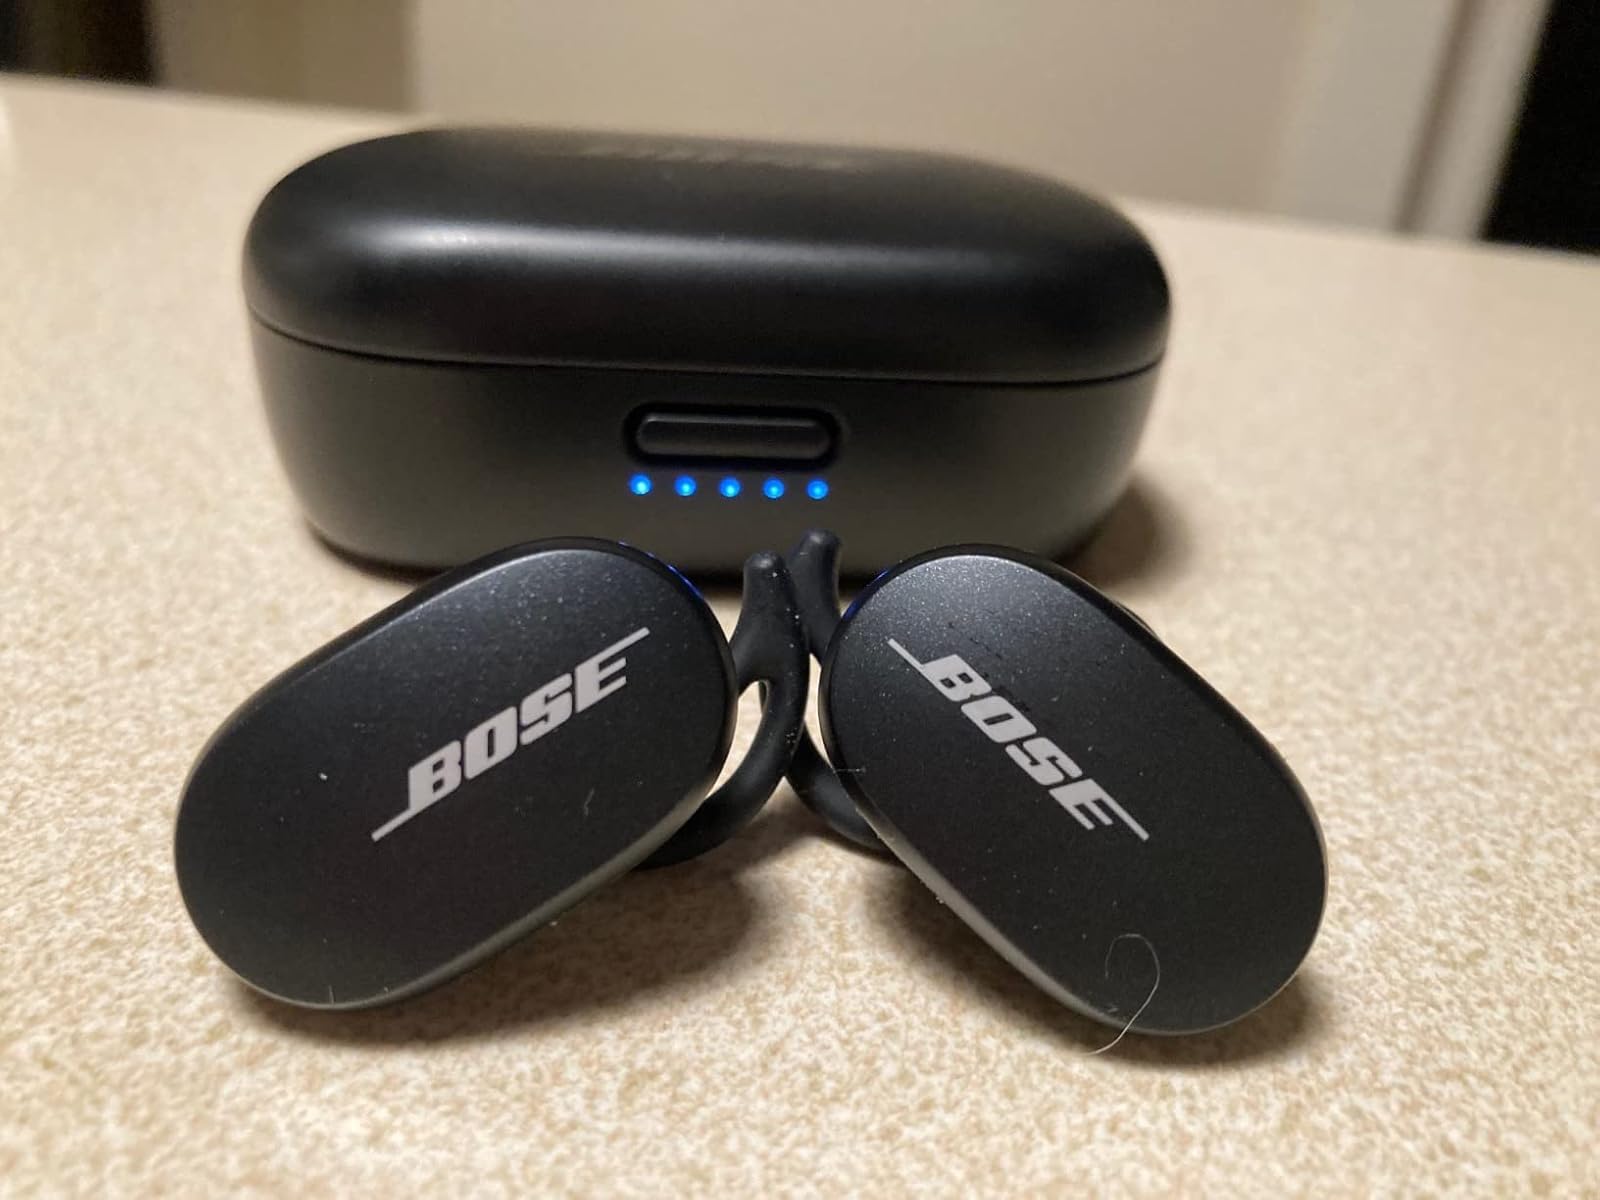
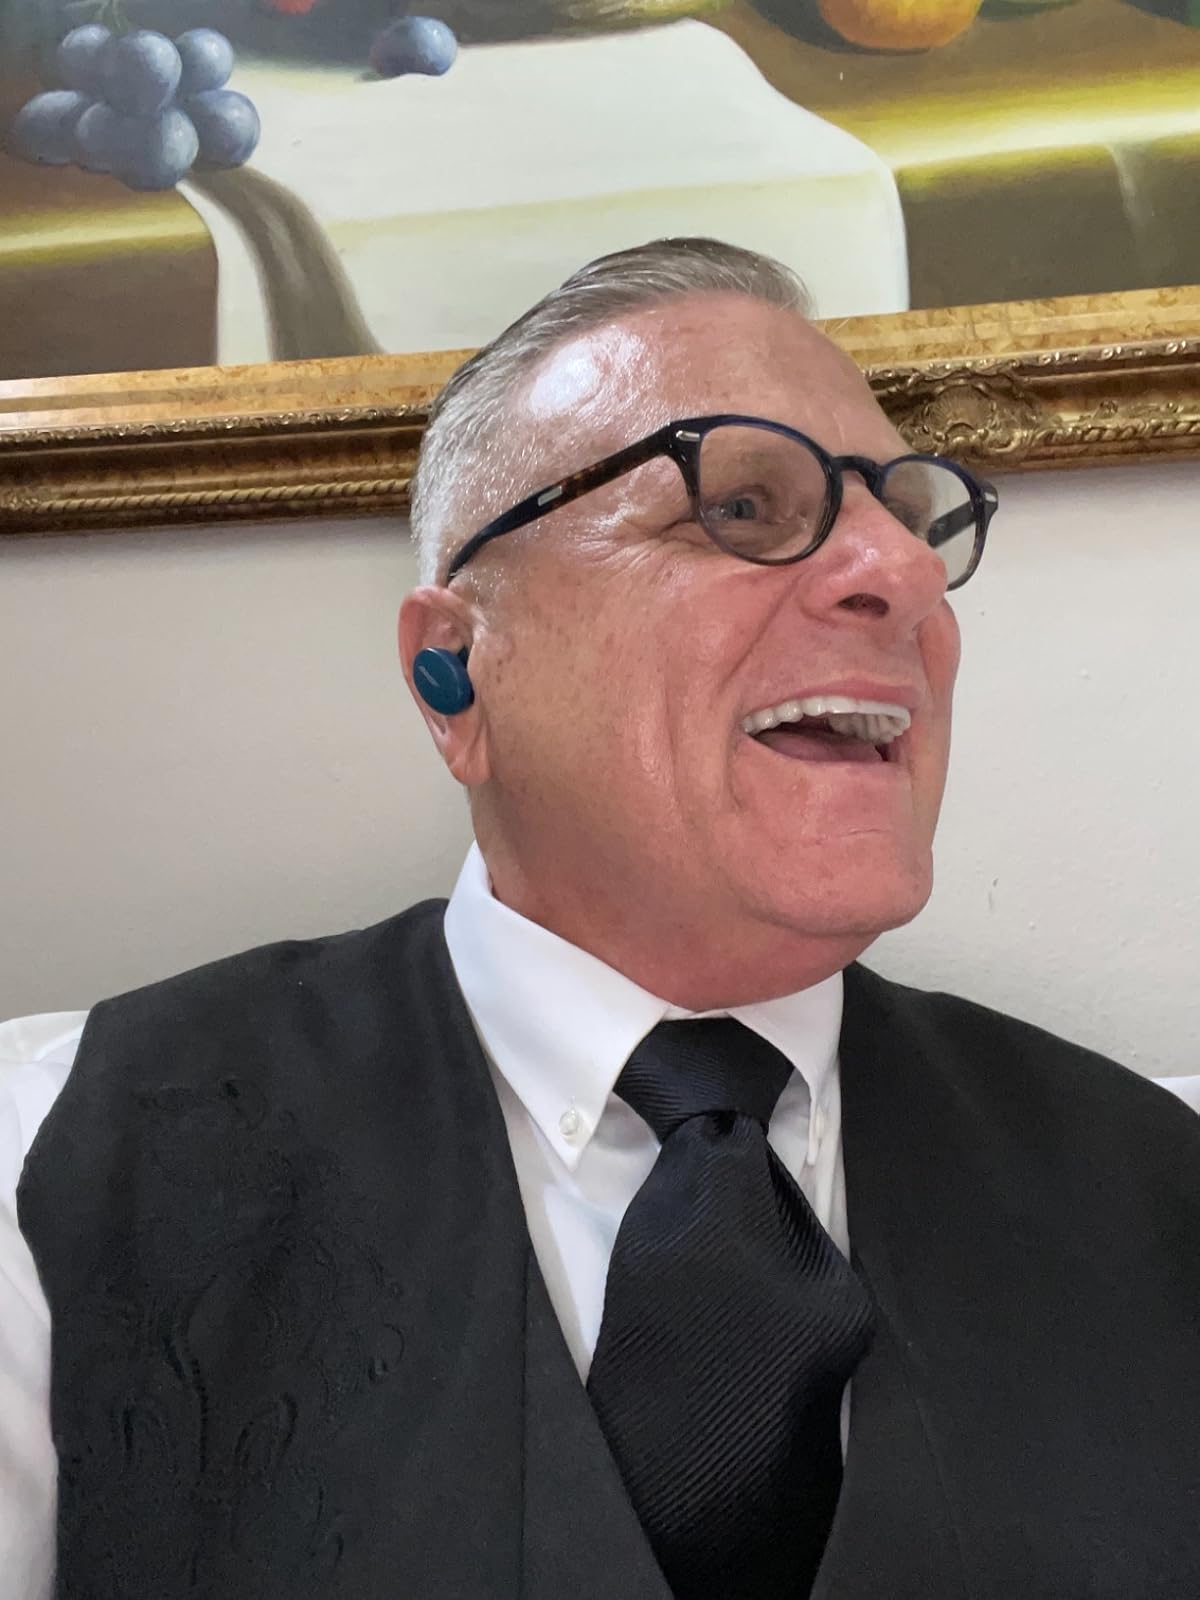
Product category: earbuds
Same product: no